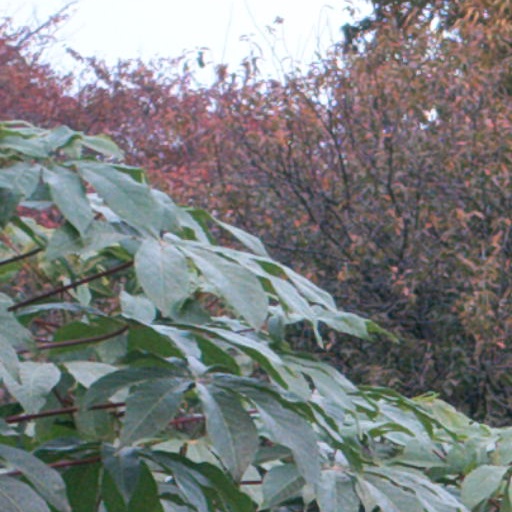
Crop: cassava